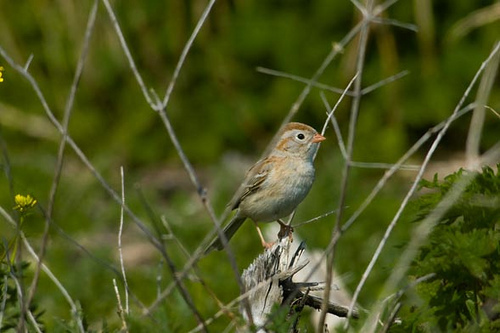
this is a green and white bird with a orange bill and a black eyering
this bird has a white belly and breast with a brown crown and superciliary.
the bird is small, gray, has a red crown, and a small yellow bill.
this bird has a speckled belly and breast with a short pointy bill.
this smaller bird is very light brown and has a tiny orange beak
this particular bird has a gray and orange belly and breastthe bird has a small yellow bill and a spotted back that is brown.
brown bird with white chest orange beak.
this bird has a brown crown, brown primaries, and a grey belly.
this bird has wings that are brown and has a white belly
Species: Field Sparrow